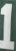
Number: 1